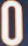
Number: 0